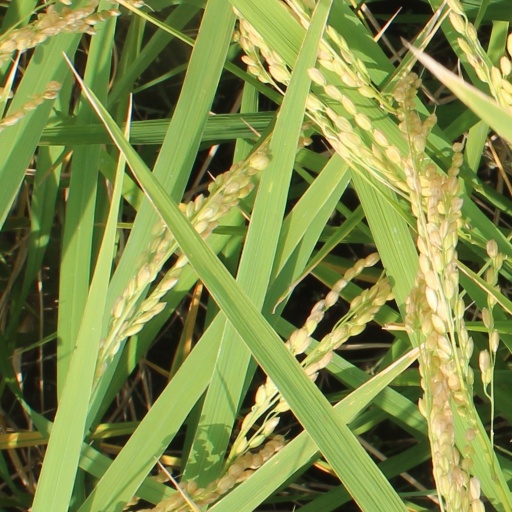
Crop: rice